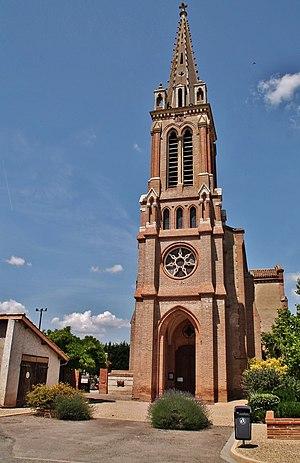
église St Martial
Lizac est une commune française située dans le département de Tarn-et-Garonne, en région Occitanie.